St Anne's on the Sea Land and Building Company

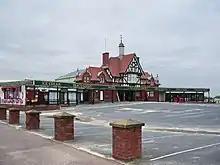
St Annes on the Sea Pier - geograph.org.uk - 956228

It's thought that he built property to the value of £100,000 in St Anne's – by today's standards he invested millions of pounds in the area.